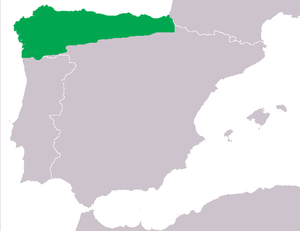
Vipera seoanei, la Vipère de Séoane, est une espèce de serpents de la famille des Viperidae qui se rencontre dans le nord-ouest de la péninsule Ibérique et l'extrême sud-ouest de la France. Ce serpent venimeux diurne − mais qui devient nocturne aux fortes chaleurs − et vivipare atteint en général entre 40 et 50 cm. Il est très variable dans ses couleurs et motifs, en général beige, marron ou gris avec en général une bande dorsale aux bordures irrégulières. Ses écailles sont fortement carénées, et il a une tête triangulaire, aux yeux à la pupille fendue verticalement. Il fréquente les bois, landes, ronciers et clairières mais évite les zones trop sèches et très rocailleuses, jusqu'à 1 900 m dans les montagnes de la côte de Cantabrie, et se nourrit de petits mammifères, oiseaux et reptiles. Les femelles se reproduisent en général une fois tous les deux ans et donnent naissance à la fin de l'été à 3 à 10 vipereaux qui mesurent entre 14 et 19 cm. Ce serpent est classé comme « Préoccupation mineure » par l'UICN, sa survie à moyen terme n'est donc pas préoccupante.